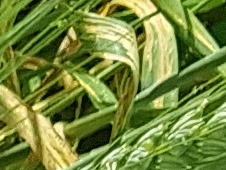
Label: Wheat___Yellow_Rust